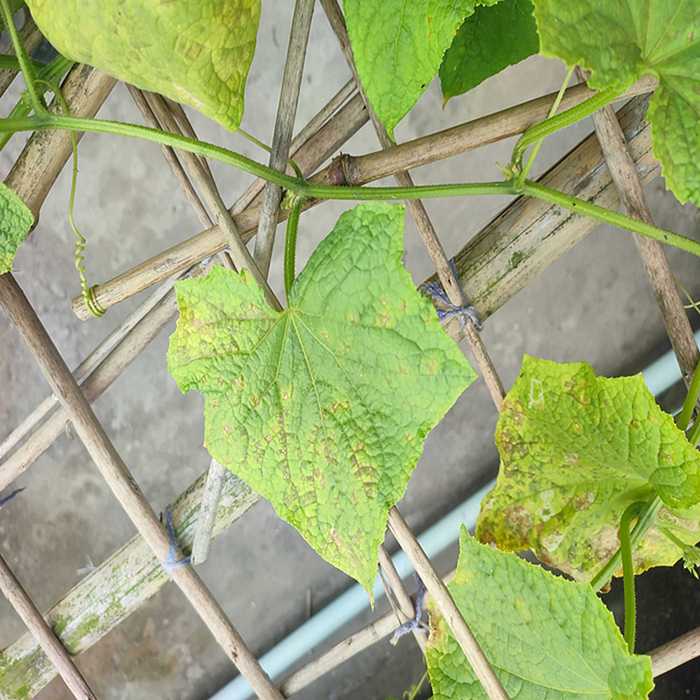
Plant: Cucumber
Label: Downy mildew